Luftschiffbau Zeppelin

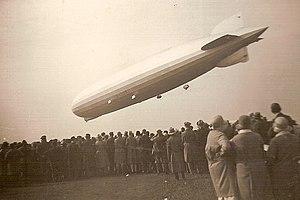
The LZ 127 "Graf Zeppelin" departing for DELAG, the world's first airline, in 1930

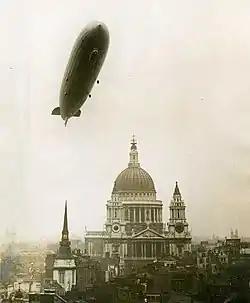
"Graf Zeppelin" above St. Paul's Cathedral in London in 1930

During 1900, Count von Zeppelin's first airship performed its maiden flight. Initially, his research was being financed by the count himself, as well as by private donations, and even a lottery; public interest in Zeppelin's activities grew with the success of each flight. In 1908, the Zeppelin LZ 4 was destroyed during a high-profile test flight. However, this apparent setback proved fortunate in the long run since its loss caused a flood of public support; the ensuing donation campaign collected over six million German marks, which was used to set up both 'Luftschiffbau Zeppelin GmbH' as well as the Zeppelin Foundation.